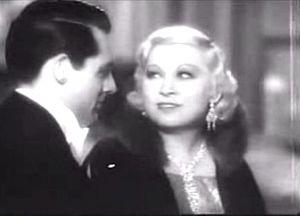
Je ne suis pas un ange est un film américain réalisé par Wesley Ruggles et sorti en 1933.